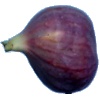
Label: fig